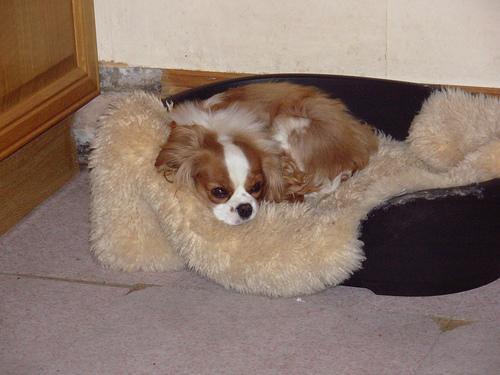
Blenheim_spaniel